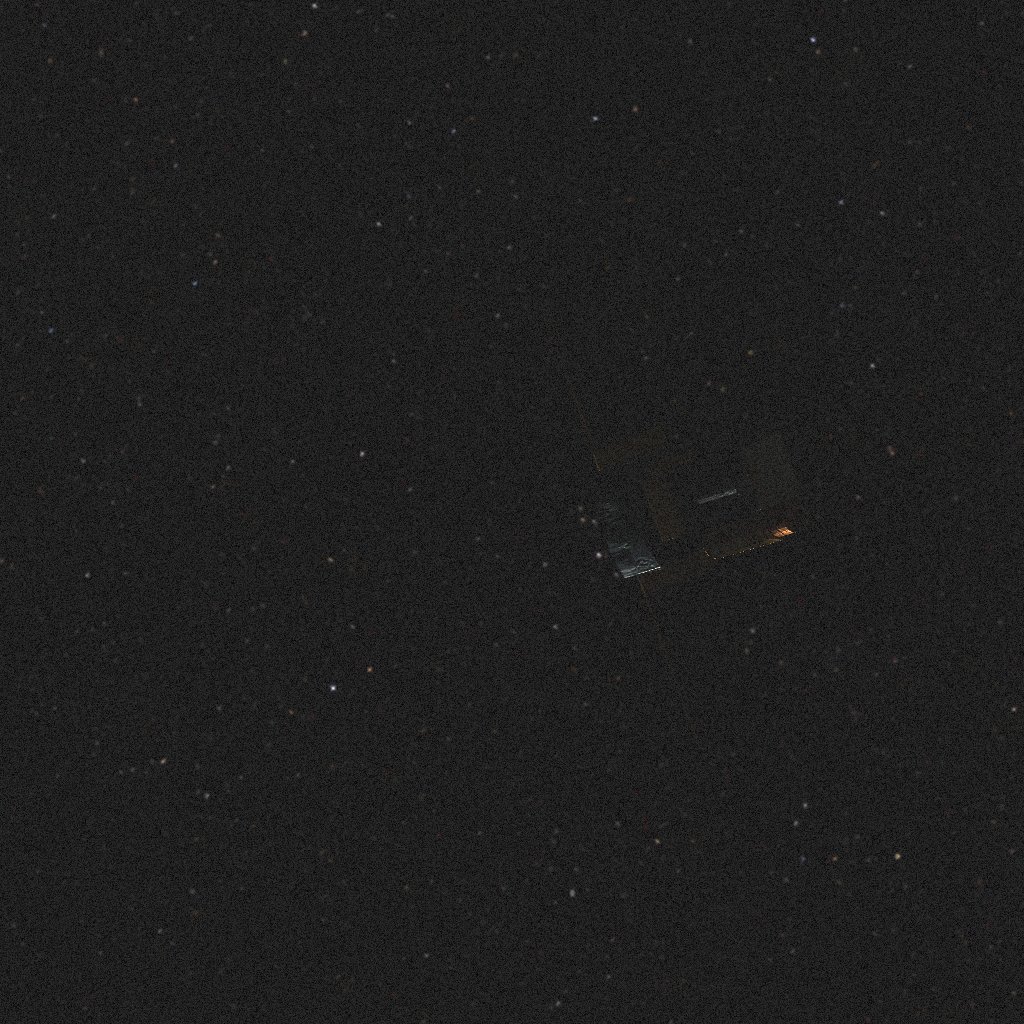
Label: soho